Brazil and the World Bank

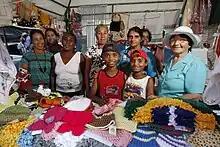
The Bolsa Familia program has served over 13.7 Million families since it was created in 2003. It serves people in extreme poverty giving them housing, educational, job and health service opportunities. The World Bank has aided much investment in programs like these to help sustain equality in Brazil and help remove thousands of families out of impoverished conditions.

To lower the high rate of drop outs in the public education in secondary school, the World Bank wants to provide support in the development of the educational department in Brazil's ministry of education to facilitate the growth in opportunities for children in low income areas. Their investment will continue to support selected sub national governments in the introduction of new methods of public sector management to improve education outcomes which are expected to improve average learning scores for math and Portuguese.